Poole Pottery

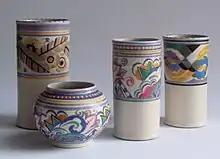
Art Deco Poole Pottery designed by Truda Carter, 1920s or 1930s.

Poole Pottery is a British pottery brand owned by Denby Pottery Company, with the products made in Stoke on Trent, Staffordshire.